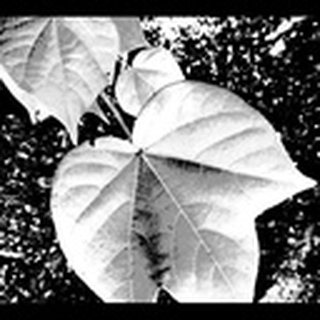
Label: healthy_cotton